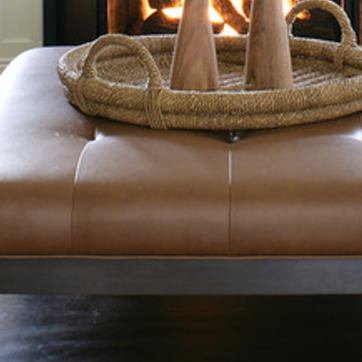
Material: leather